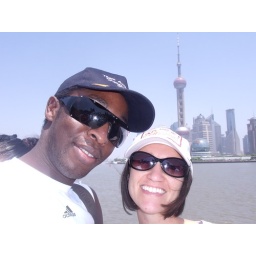
us at the Bund Shanghai in front of huangpu river and jinmao tower